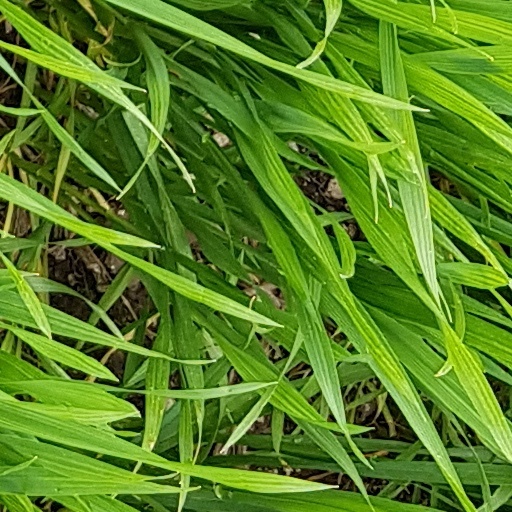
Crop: wheat